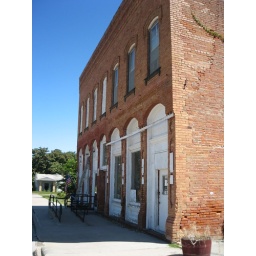
This is the building that houses the Rulo, Nebraska post office, though most of the building is empty and in need of repair.